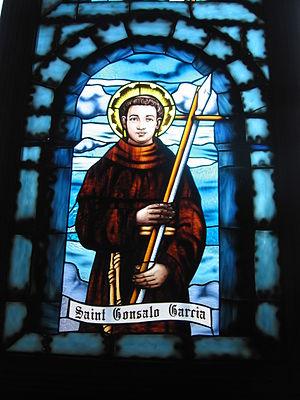
Vasai historiquement connue sous le nom de Bassein ou Baçaim, est un lieu historique et une ville importante dans la banlieue ouest de Mumbai. Il fait également partie de la ville de Vasai-Virar dans l'État du Maharashtra dans la division de Konkan en Inde. Vasai était dans le district de Thane avant 2014.
Le diocèse de Vasai est une circonscription ecclésiastique de l’Église catholique en Inde. Une large communauté catholique existe au fort portugais de Bassein dès le XVIIe siècle. Elle dépend juridiquement de l’Archidiocèse de Goa jusqu’en 1886. Lorsque la crise du Padroado est terminée, elle est rattachée à l’archidiocèse de Bombay pour devenir diocèse autonome en 1998. Comptant 125000 catholiques sur 43 paroisses le diocèse est actuellement dirigé par Mgr Felix Machado.